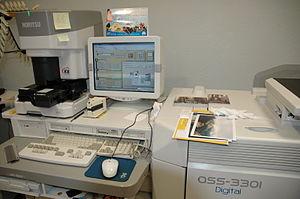
Tireuse numérique
Une tireuse numérique est un appareil permettant d'insoler à l'aide d'une diode laser des tirages photographiques. Ce type de machine utilise du papier argentique, ce qui impose un développement de celui-ci.